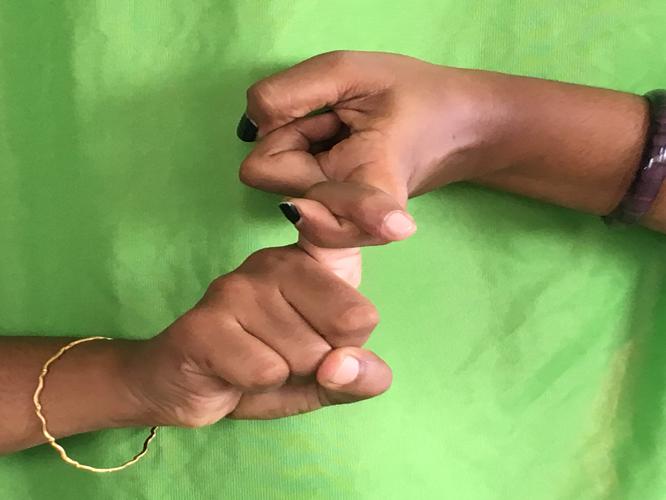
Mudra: Pasha
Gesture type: double_hand